Dover Athletic F.C.

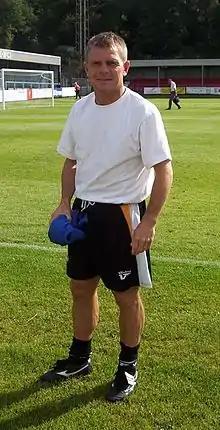
A blond-haired man in his 40s, wearing a white T-shirt and black shorts, stands near the edge of a football pitch.

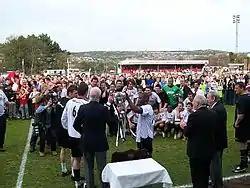
Two men in white football shirts and black shorts receive a silver trophy from an elderly man in a dark blazer. More players look on, as do several more men in blazers and a crowd of spectators of all ages. Several photographers are taking pictures of the presentation.

Dover Athletic's main rivalry is with nearby Folkestone Invicta. A meeting between the two teams in 2024 was watched by a crowd of 2,906, a record attendance for a league match at Invicta's ground, with the two league games being watched by more than a combined 5,400 spectators in the 7th tier of English football. The club also has a rivalry with Margate. In the 2001–02 season, when both teams were in the Football Conference, the two games between Margate and Dover were watched by a combined total of more than 6,000 spectators. The game played at Margate's Hartsdown Park stadium drew a crowd of 3,676, and 2,325 watched the game at Dover.